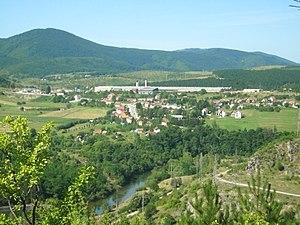
Kokin Brod, en serbe cyrillique Кокин Брод, est un village de Serbie situé dans la municipalité de Nova Varoš, district de Zlatibor.